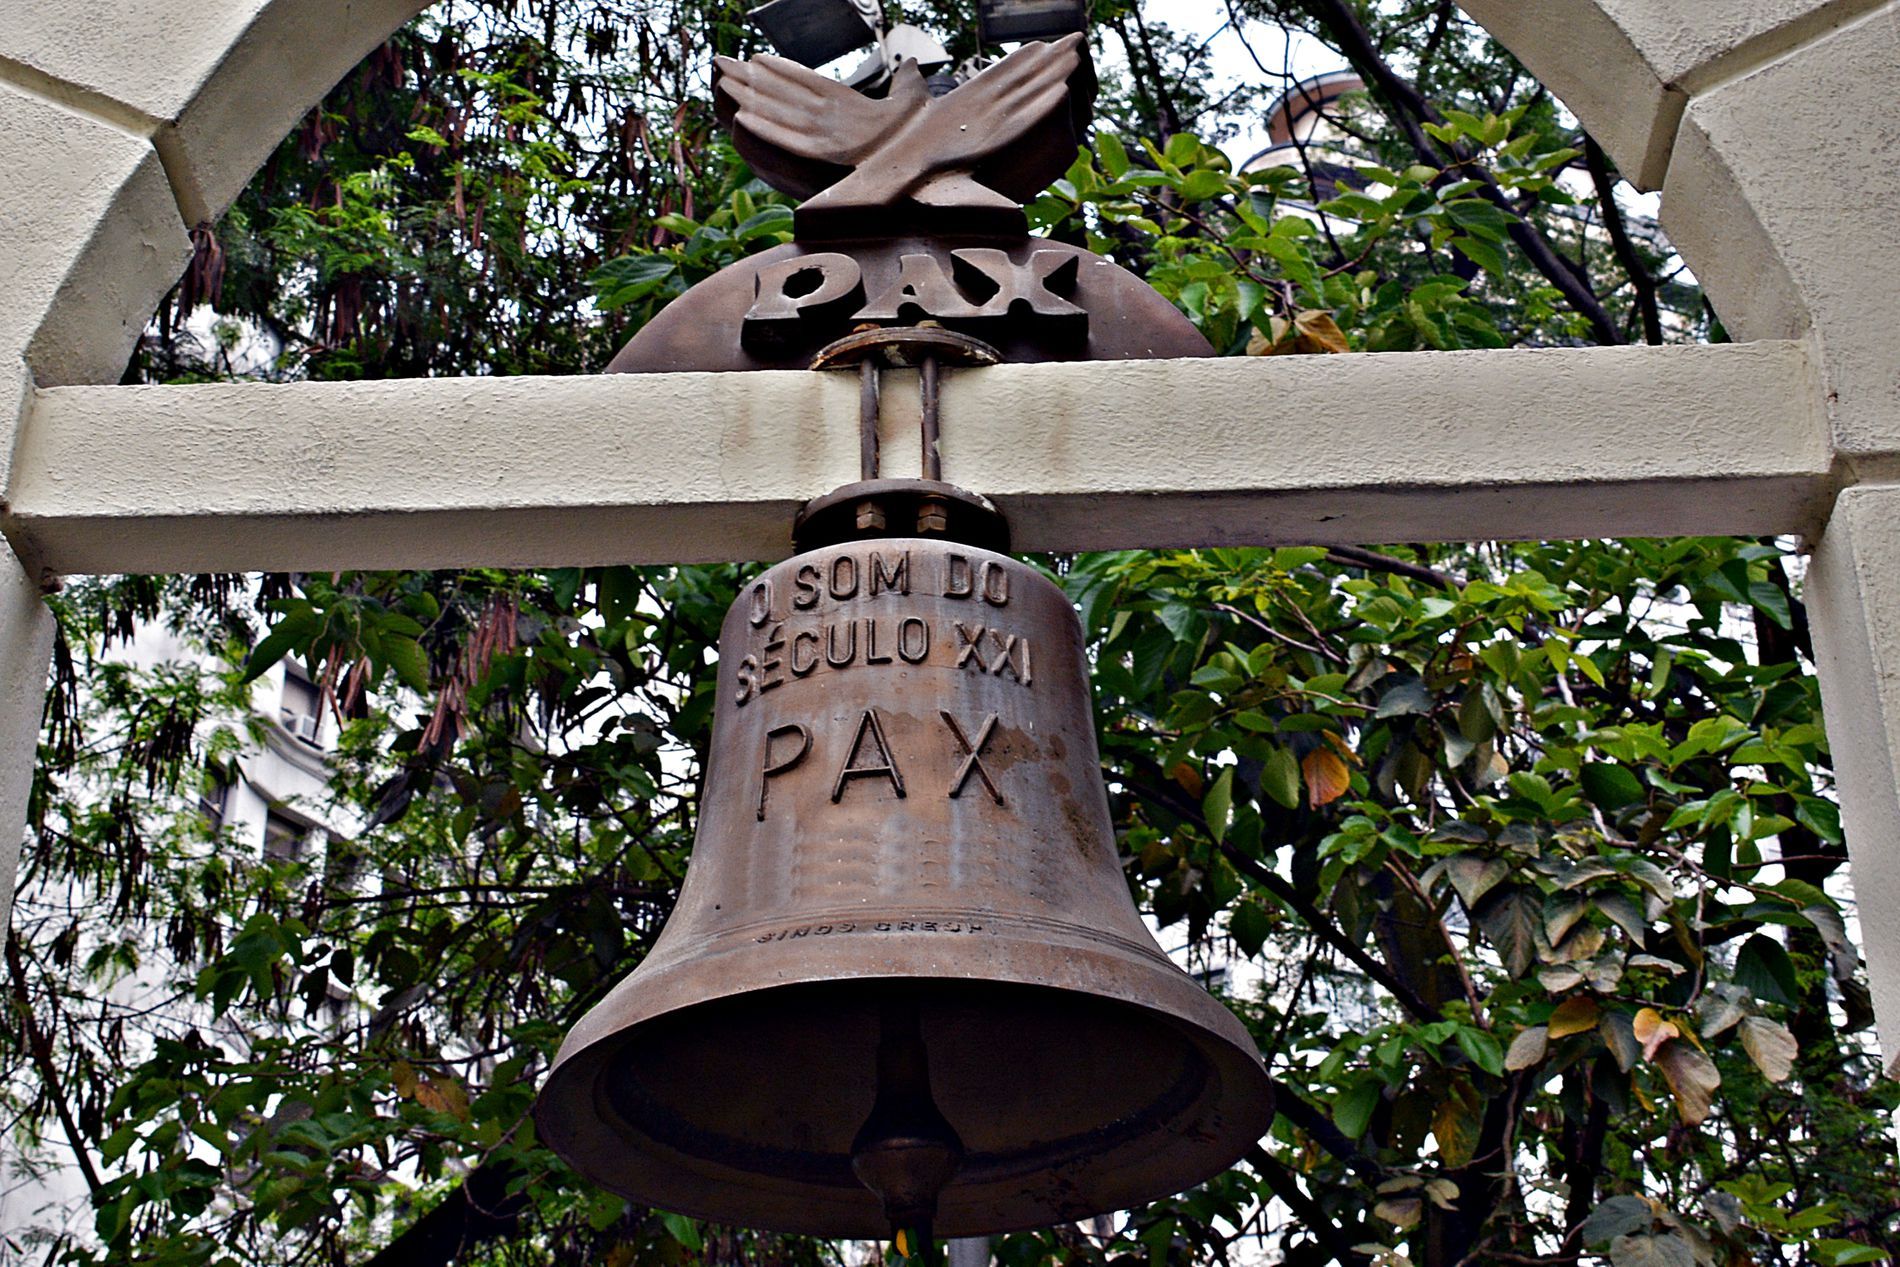
Hanged Bell
the image shows a big bell hanged on a concrete hanger in front of a green plant background.
A Close shot captures a big bell with green background, The presence of greenery evokes a peaceful and natural feeling. And the  "big bell" inspires a sense of respect.
Labels: Bell, Sword, Weapon, Plant, Bell Hanger
Camera: NIKON CORPORATION NIKON D7100
Lens: 18-300mm f/3.5-5.6, AF-S DX Nikkor 18-300mm f/3.5-5.6G ED VR
Aperture: F6.3
Exposure: 1/160 sec
ISO: 200
Focal length: 22.0 mm